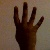
The image shows a hand gesture representing the number 4 in Indian Sign Language.